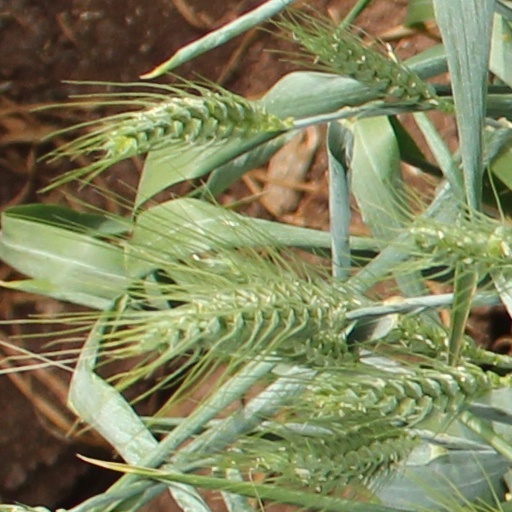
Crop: wheat